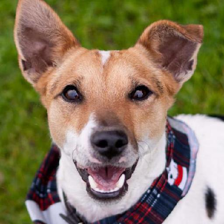
Label: animals